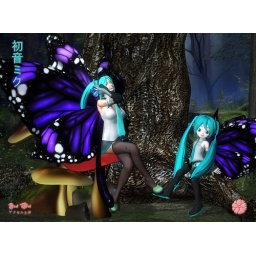
More cute Hatsune Miku artwork! I'm still having butterflies in my stomach.